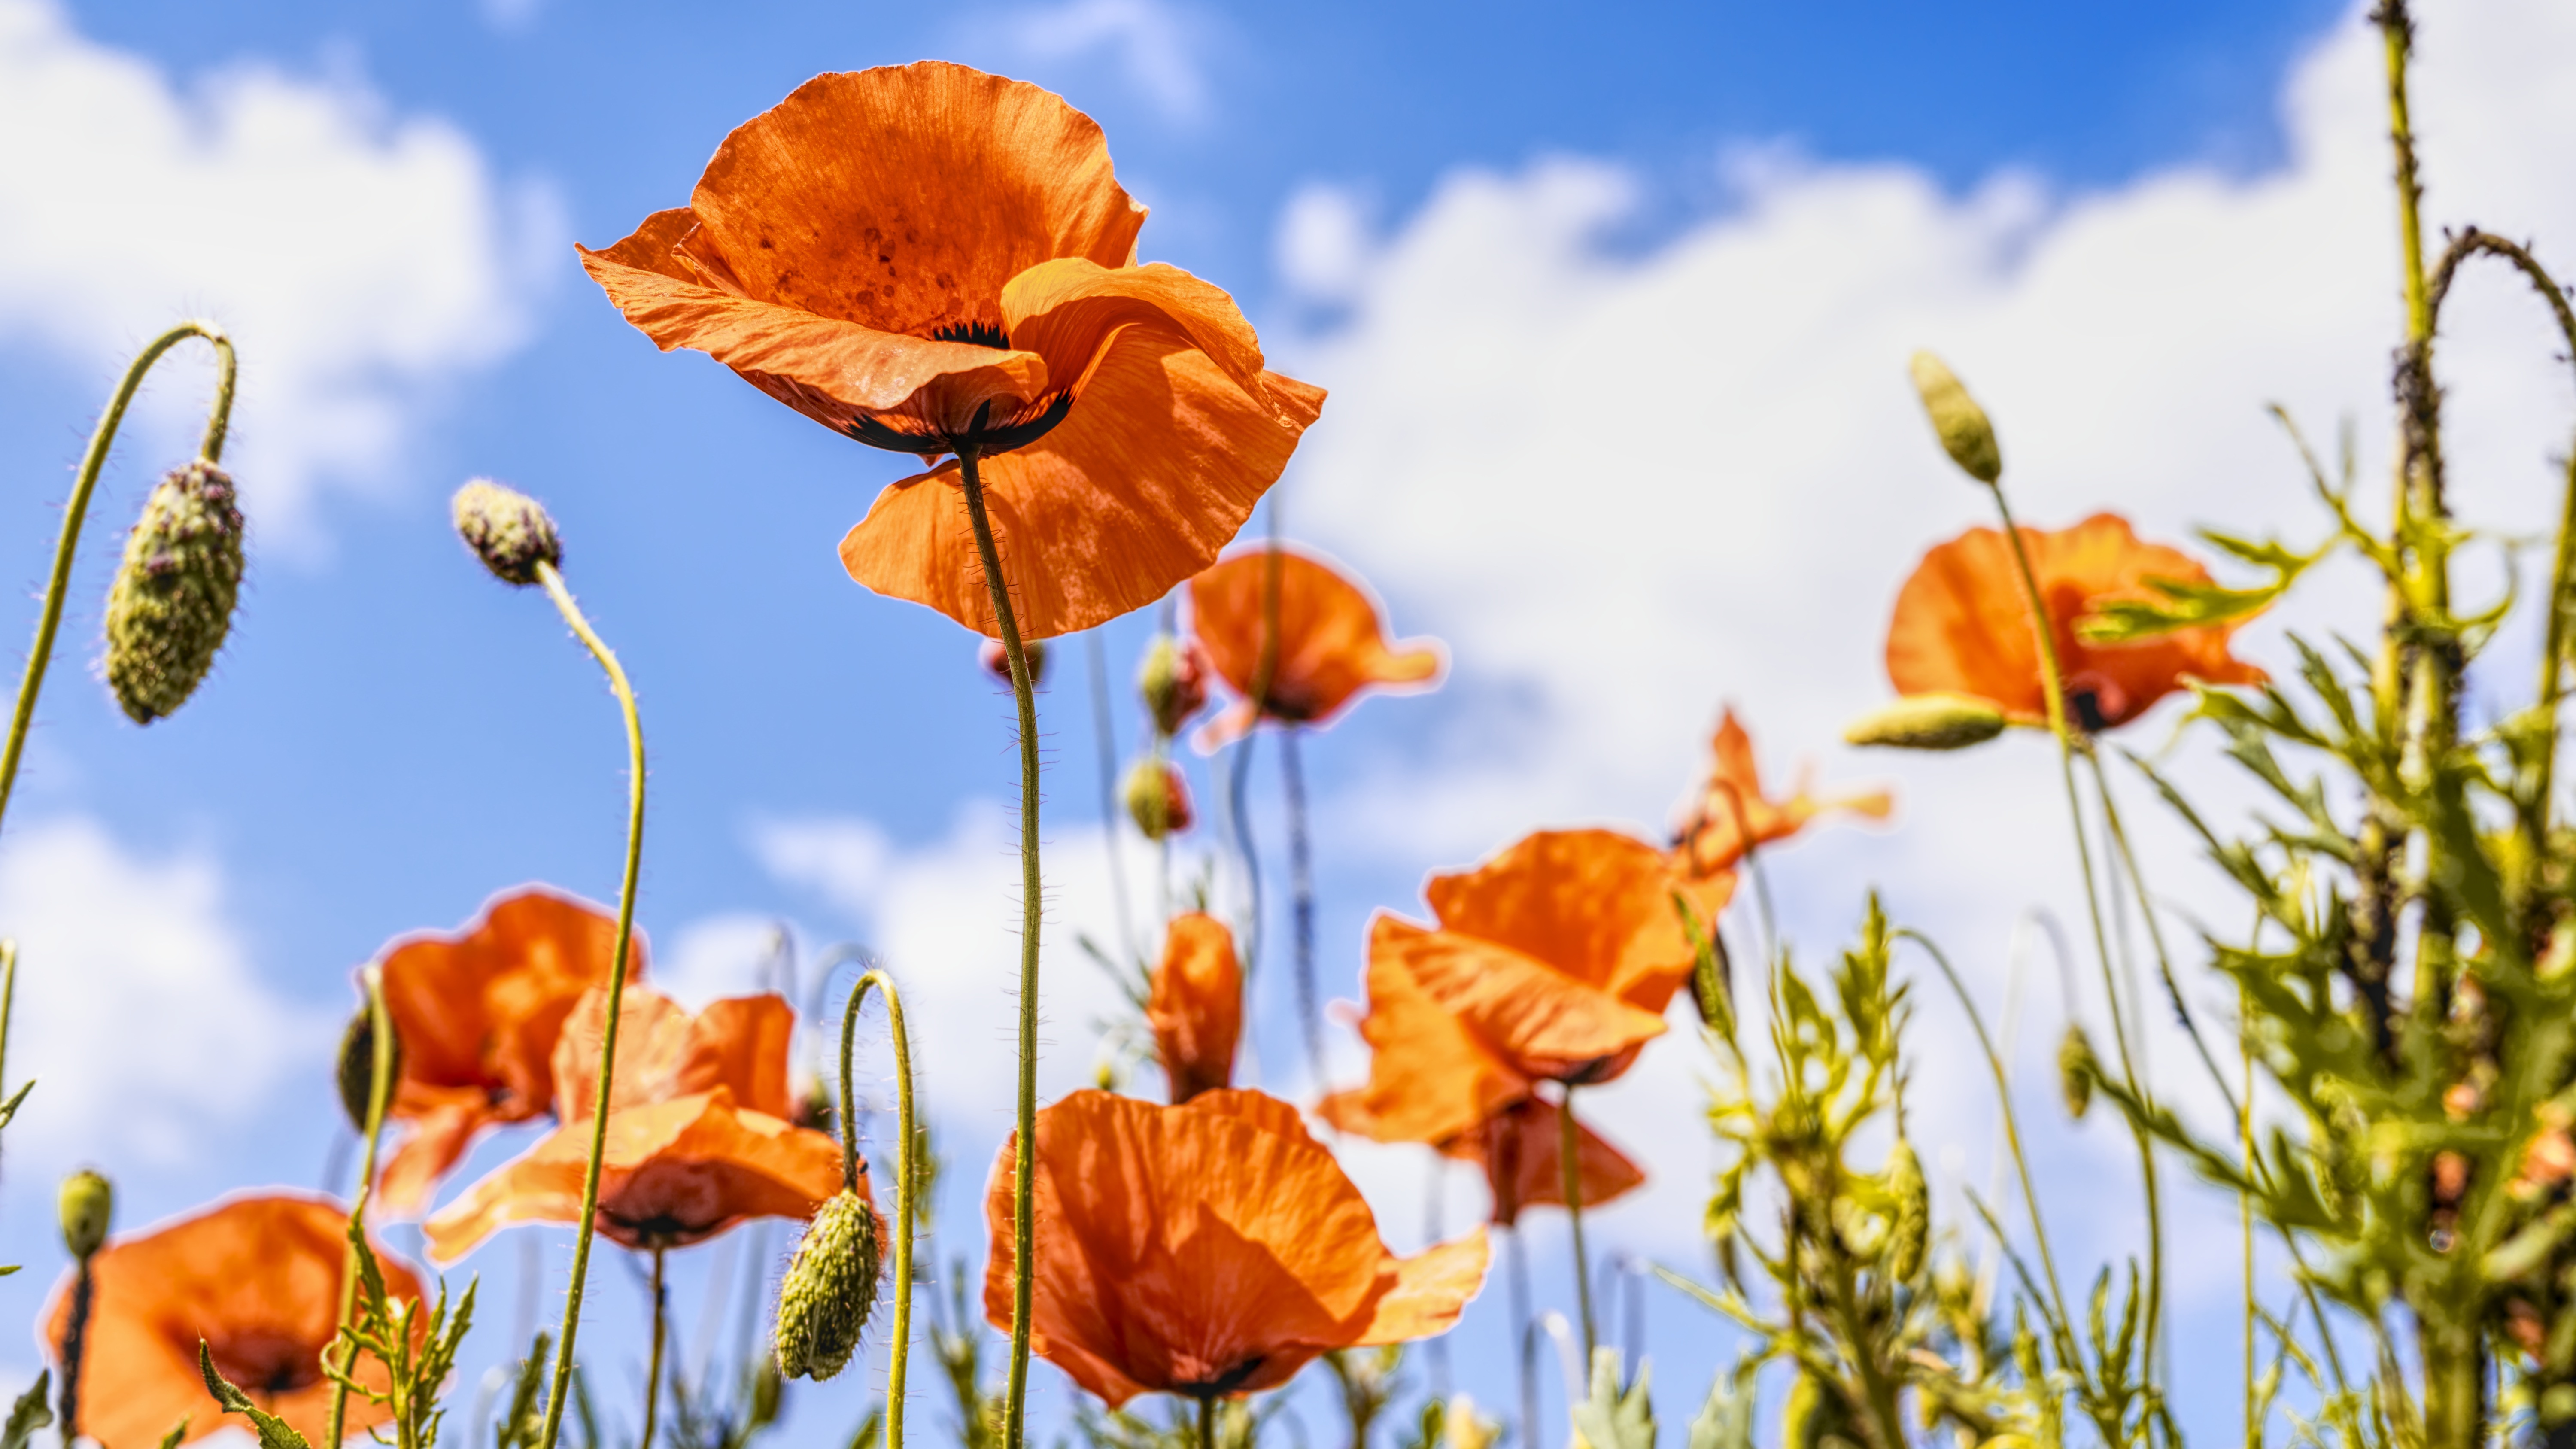
flower, wildflower, poppy, spring, sky, flora, poppy family, plant, plant stem, petal, flowering plant, meadow, field, eschscholzia californica, computer wallpaper